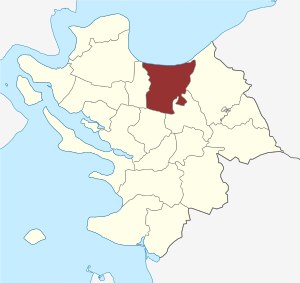
Asperup Sogn
Sognets placering
Asperup Sogn er et sogn i Middelfart Provsti. Sognet ligger i Middelfart Kommune. Indtil kommunalreformen i 2007 lå det i Nørre Aaby Kommune og indtil kommunalreformen i 1970 lå det i Vends Herred. I Asperup Sogn ligger Asperup Kirke.